Peripheral nervous system

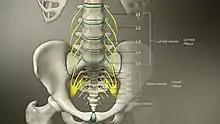
3D Medical Animation still shot of Lumbosacral Plexus

The autonomic nervous system (ANS) controls involuntary responses to regulate physiological functions. The brain and spinal cord of the central nervous system are connected with organs that have smooth muscle or cardiac muscle, such as the heart, bladder, and other cardiac, exocrine, and endocrine related organs, by ganglionic neurons. The most notable physiological effects from autonomic activity are pupil constriction and dilation, and salivation of saliva. The autonomic nervous system is always activated, but is either in the sympathetic or parasympathetic state. Depending on the situation, one state can overshadow the other, resulting in a release of different kinds of neurotransmitters.